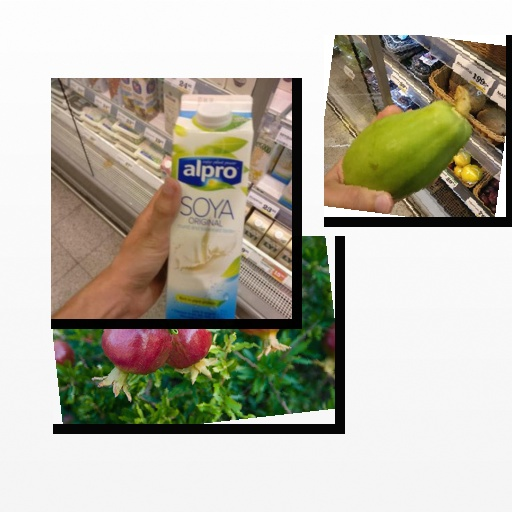
Food items: papaya, pomegranate, soy_milk